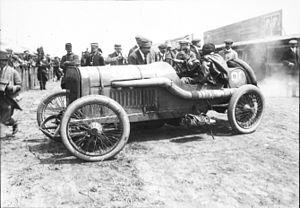
Georges Boillot, né le 3 août 1884 à Valentigney et mort le 19 mai 1916 près de Vadelaincourt dans un combat aérien, est un pilote automobile et pilote d'avion français.
La Peugeot L76 était la voiture de compétition en formule libre du constructeur automobile Peugeot durant les années 1910. Après les succès de Renault aux USA entre 1903 et 1908, Peugeot s'imposa à son tour avec ce modèle dans les courses américaines entre 1913 et 1919.